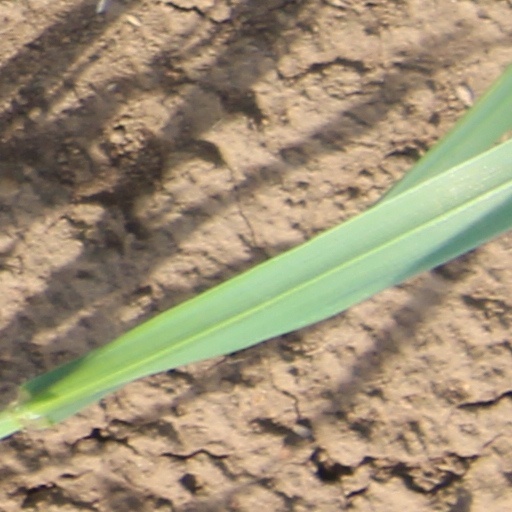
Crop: wheat